Band of Brothers (book)

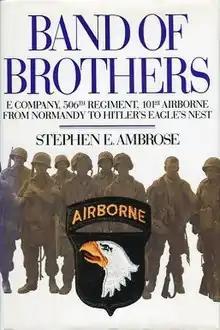
First edition

Band of Brothers, subtitled, "E Company, 506th Regiment, 101st Airborne: From Normandy to Hitler's Eagle's Nest", by Stephen E. Ambrose, is an examination of a parachute infantry company in the 101st Airborne Division in the European Theater during World War II. While the book treats on the flow of battle, it concentrates on the lives of the soldiers in and associated with the company. The book was later adapted into a 2001 miniseries for HBO by Tom Hanks, Erik Jendreson, and Steven Spielberg, also titled "Band of Brothers."